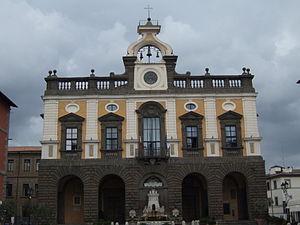
Nepi est une commune de la province de Viterbe dans le Latium en Italie.